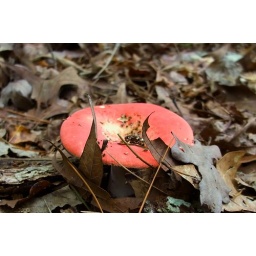
Mushroom in forest floor